Fenwick High School (Oak Park, Illinois)

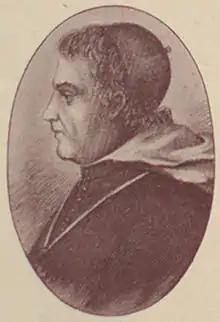
Bishop Edward D. Fenwick, the namesake of Fenwick High School

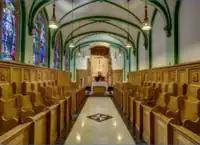
Fenwick's school chapel with stained glass windows created by Rinaldo Angelo Zarlenga, O.P., a Dominican Blackfriar from Rome, Italy

Fenwick High School was founded as an all-boys college preparatory high school in 1929 by the Catholic Order of Dominican Fathers and Brothers of the Province of St. Joseph. Since its founding, Fenwick has maintained a strict dress code which includes slacks, dress shirts and ties for the boys and plaid skirts for the girls. During assemblies, all students are required to wear blazers and boys are additionally required to wear ties. Fenwick was originally intended to be a prep school for matriculation to the University of Notre Dame in the Midwest and Georgetown University on the East Coast, similar to Phillips Academy Andover's matriculation to Yale, Portsmouth Abbey School's matriculation to Fordham University and Boston College and Phillips Exeter Academy's matriculation to Harvard. Today, Fenwick's students matriculate to many top American and international universities. In 1939, the St. Joseph Province was divided and Fenwick High School became part of the new Province of St. Albert the Great, with headquarters in Chicago. Fenwick became coeducational in 1992, rather than raise tuition costs or see enrollment decline. Fenwick's first coeducational graduating class, was led by valedictorian, Bridgid Esposito, one of the few females in her class. Today, Fenwick is known as a secondary school. Students have access to many athletic facilities, including a baseball field, two football fields, a softball diamond, a pool, and a soccer field on the campus of Fenwick's Dominican Priory in the nearby suburb of River Forest.